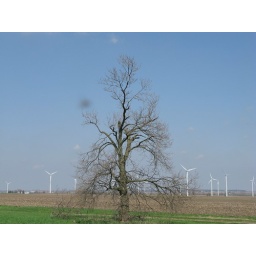
Flora: A tree standing in front of a large wind farm on farm land.